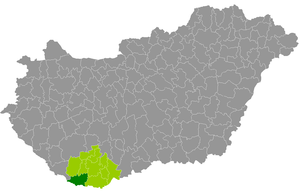
Le district de Sellye est un des 10 districts du comitat de Baranya en Hongrie. Créé en 2013, il compte 12 094 habitants et rassemble 38 localités dont une ville, Sellye, son chef-lieu.